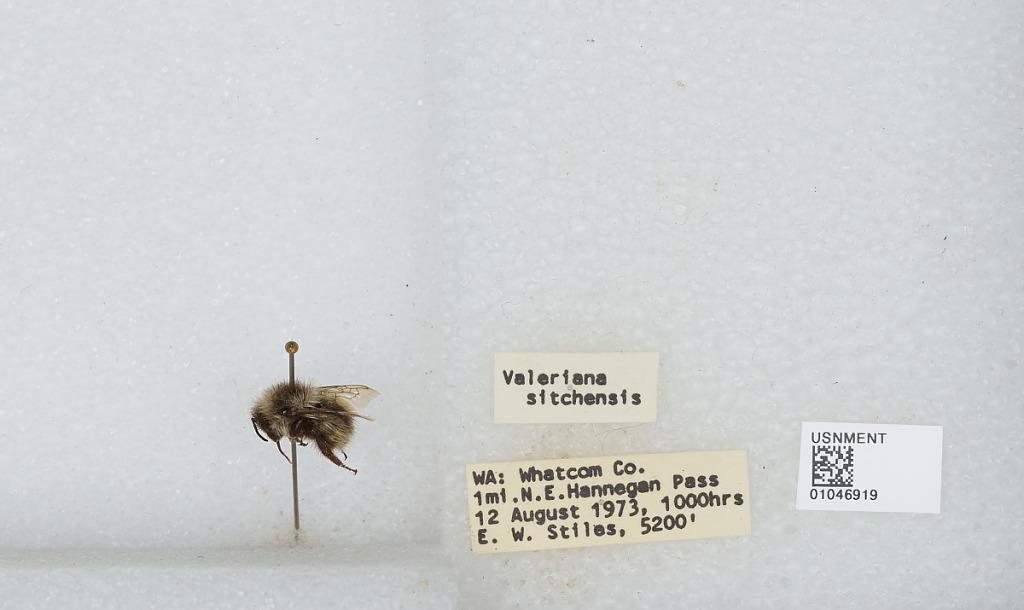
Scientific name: Bombus sp.
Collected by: E. Stiles
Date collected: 1973-8-12
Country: United States
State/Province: Washington
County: Whatcom
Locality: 1 mile Northeast of Hannegan Pass
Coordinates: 48.8917, -121.515